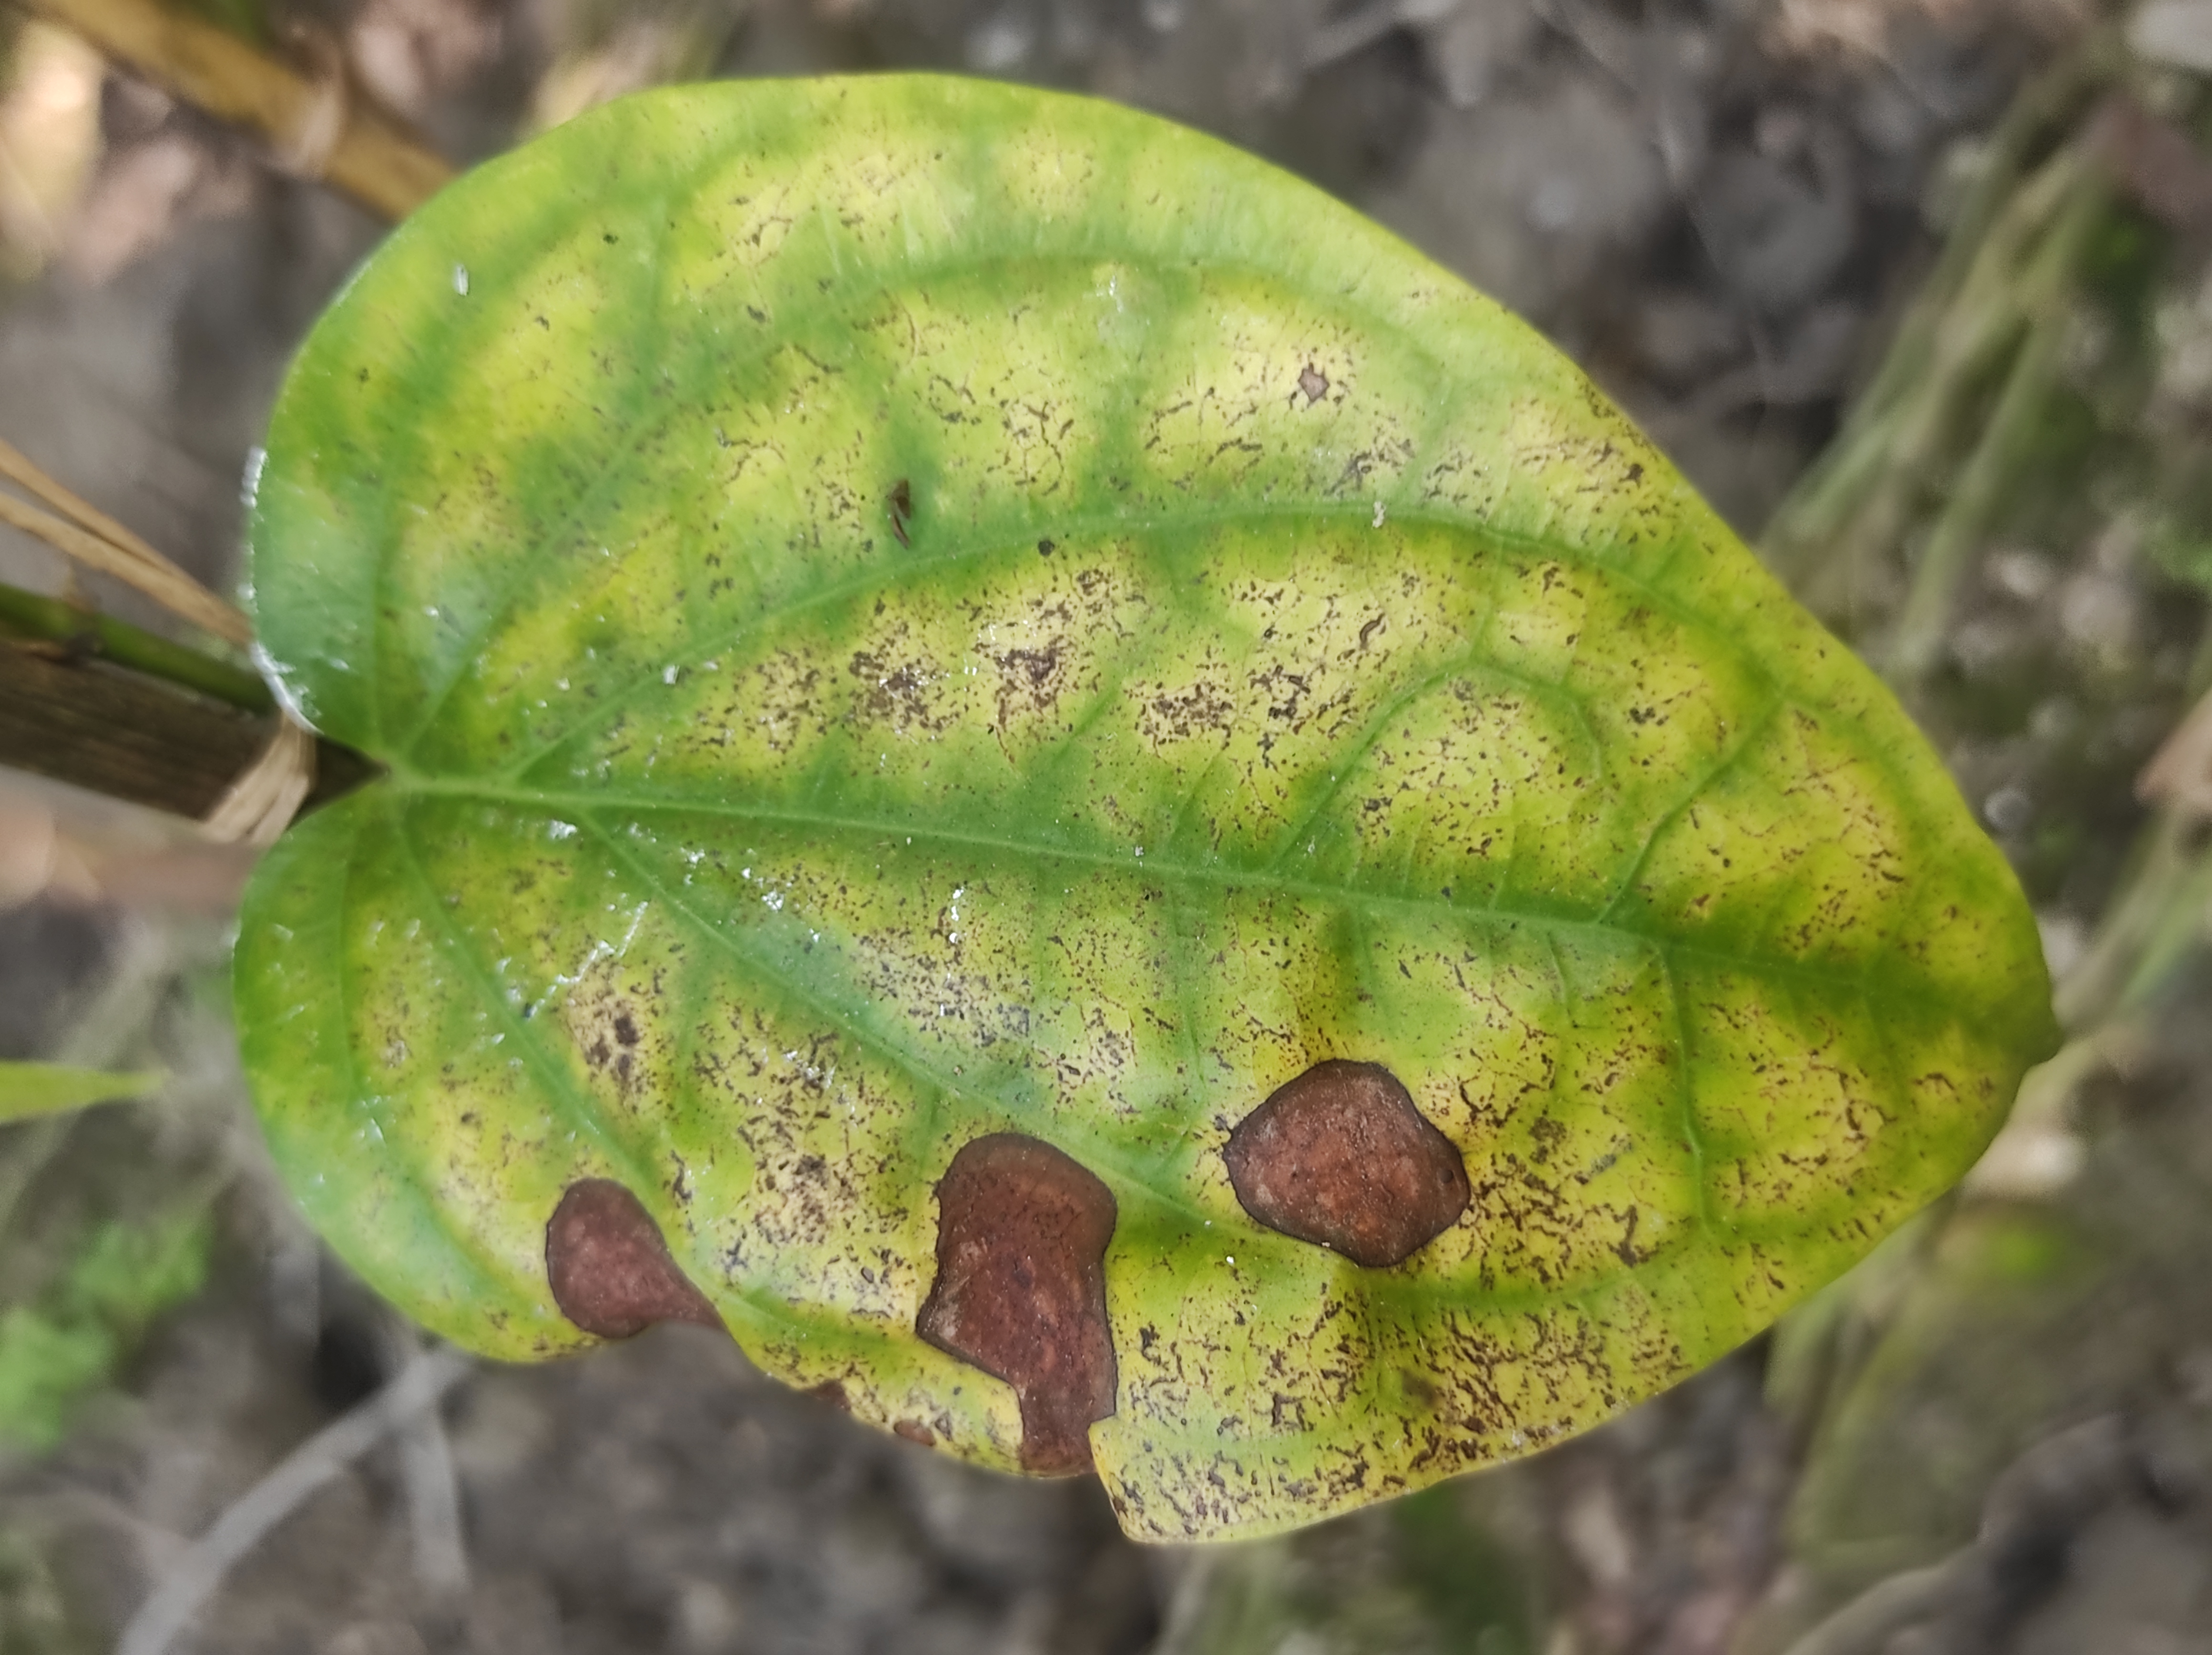
Label: Fungal_Brown_Spot_Disease